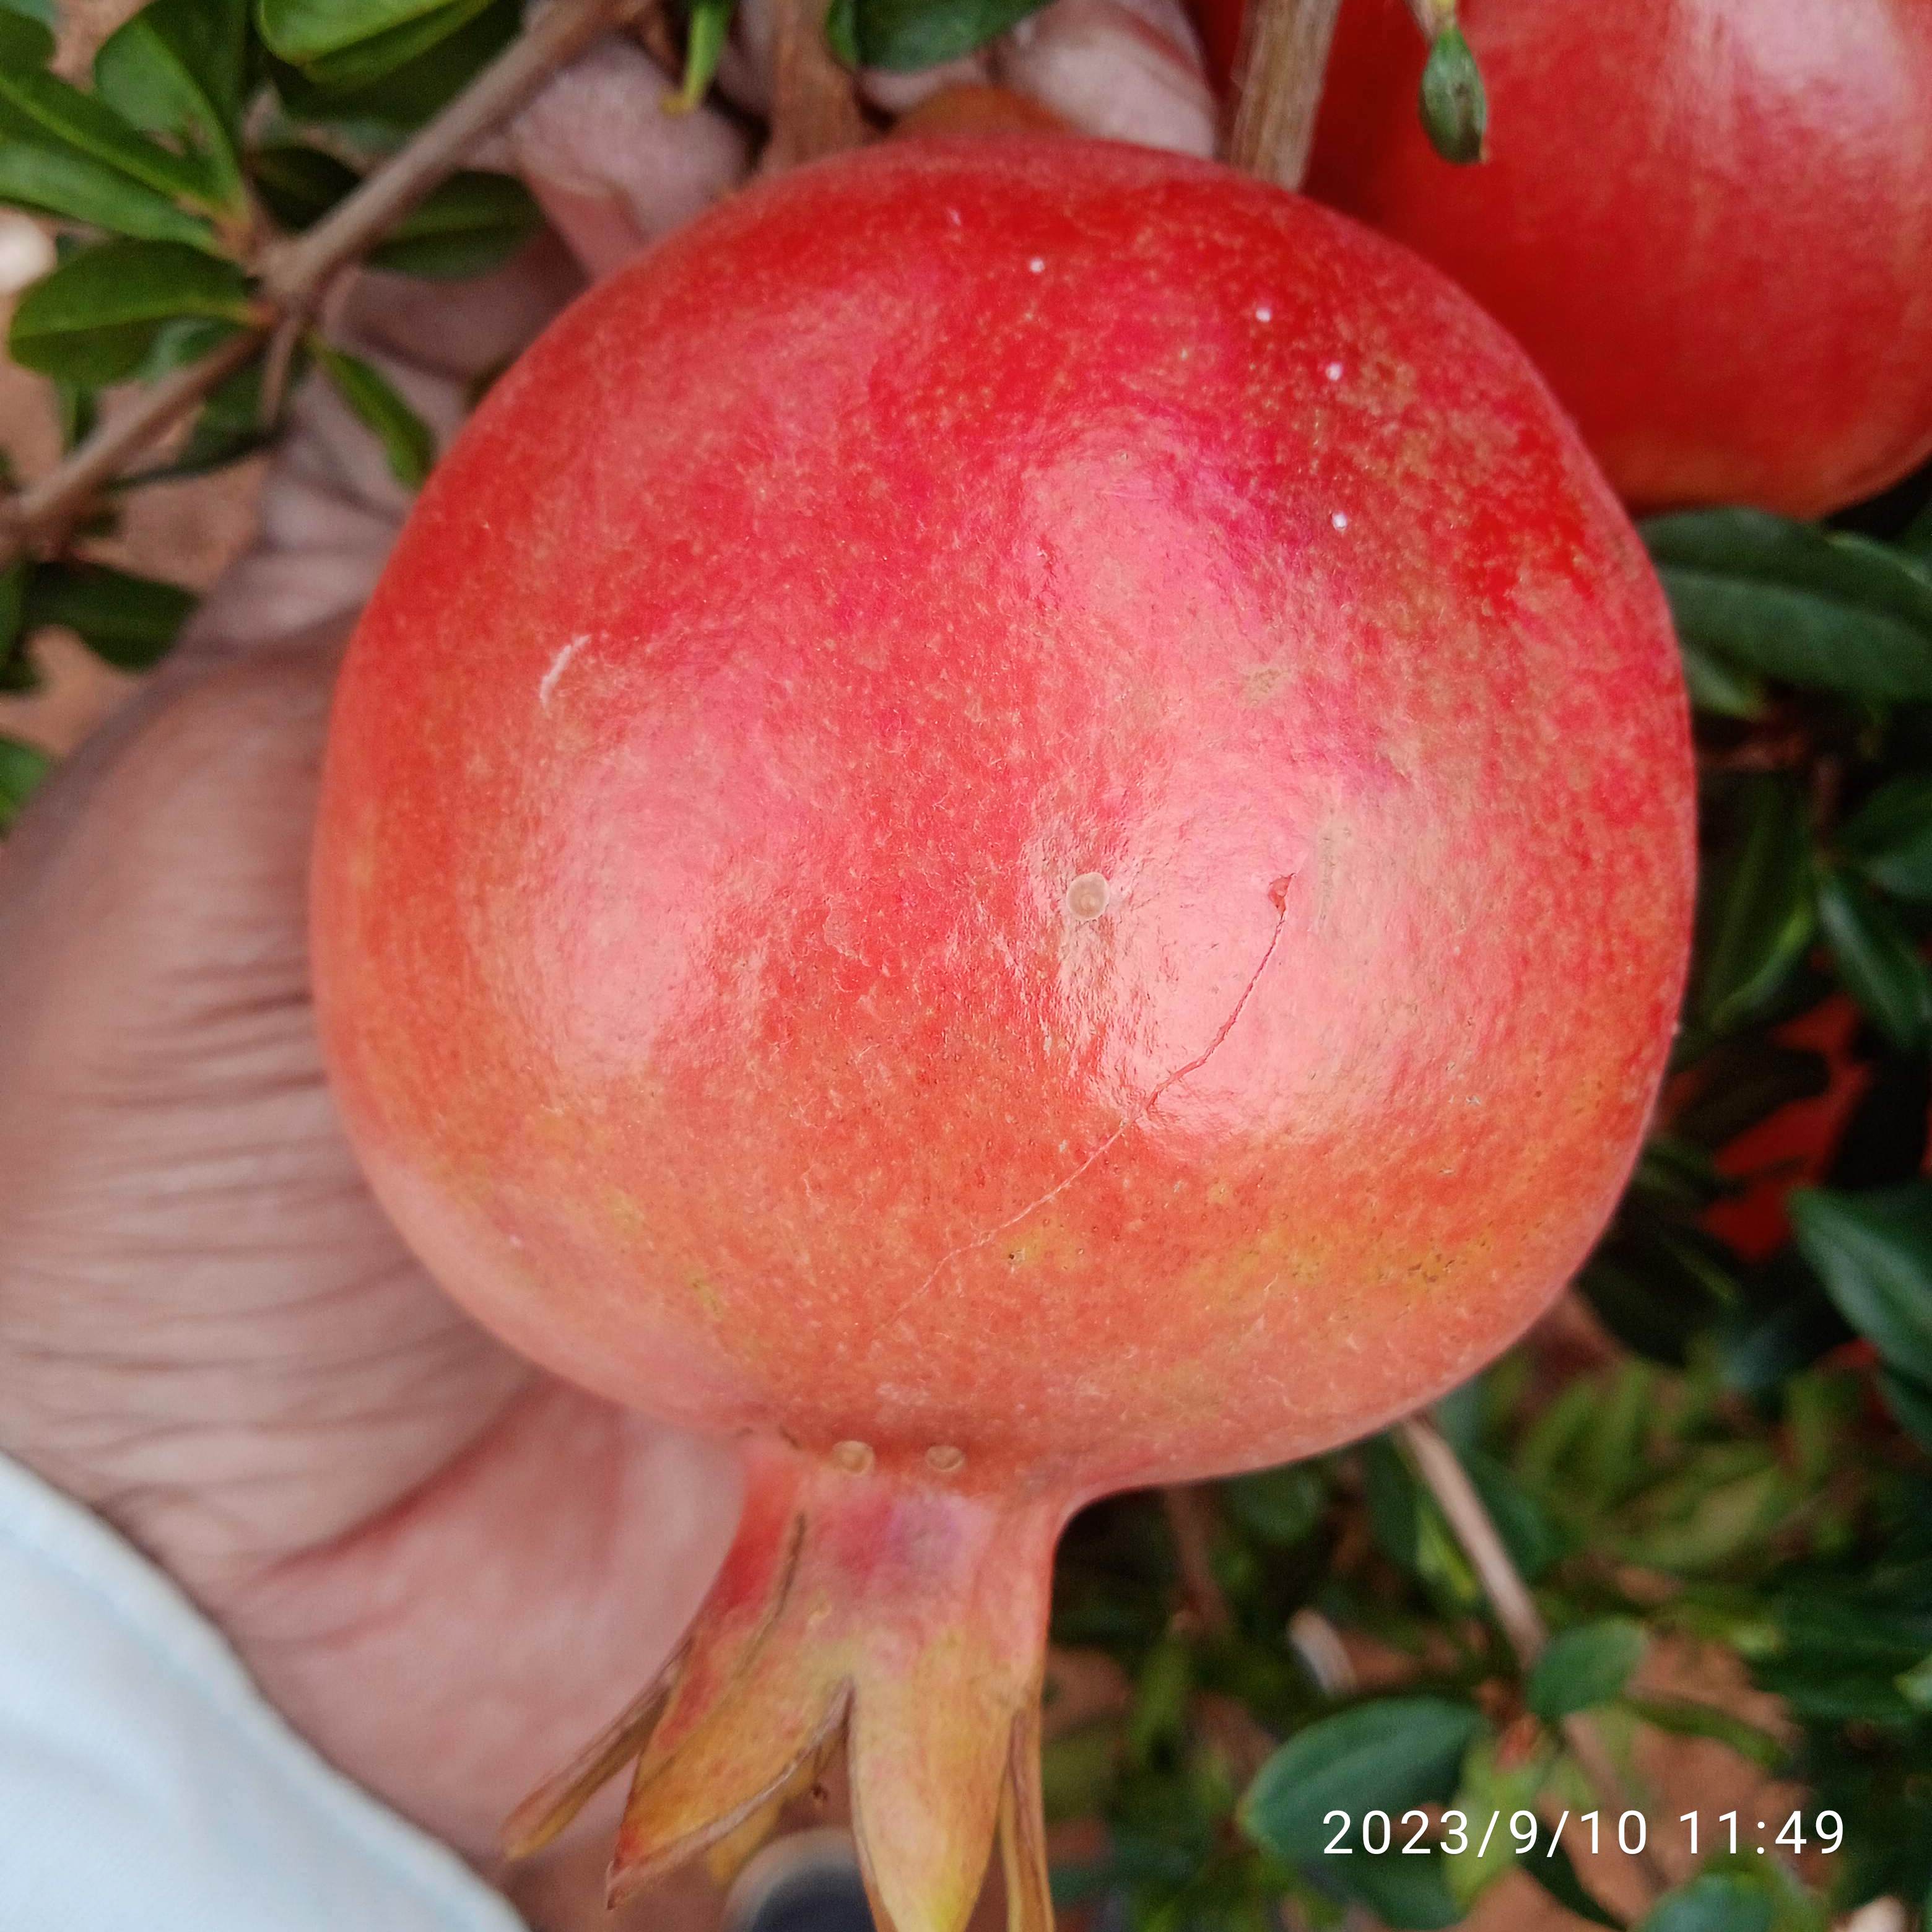
Label: Healthy